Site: brandenburg
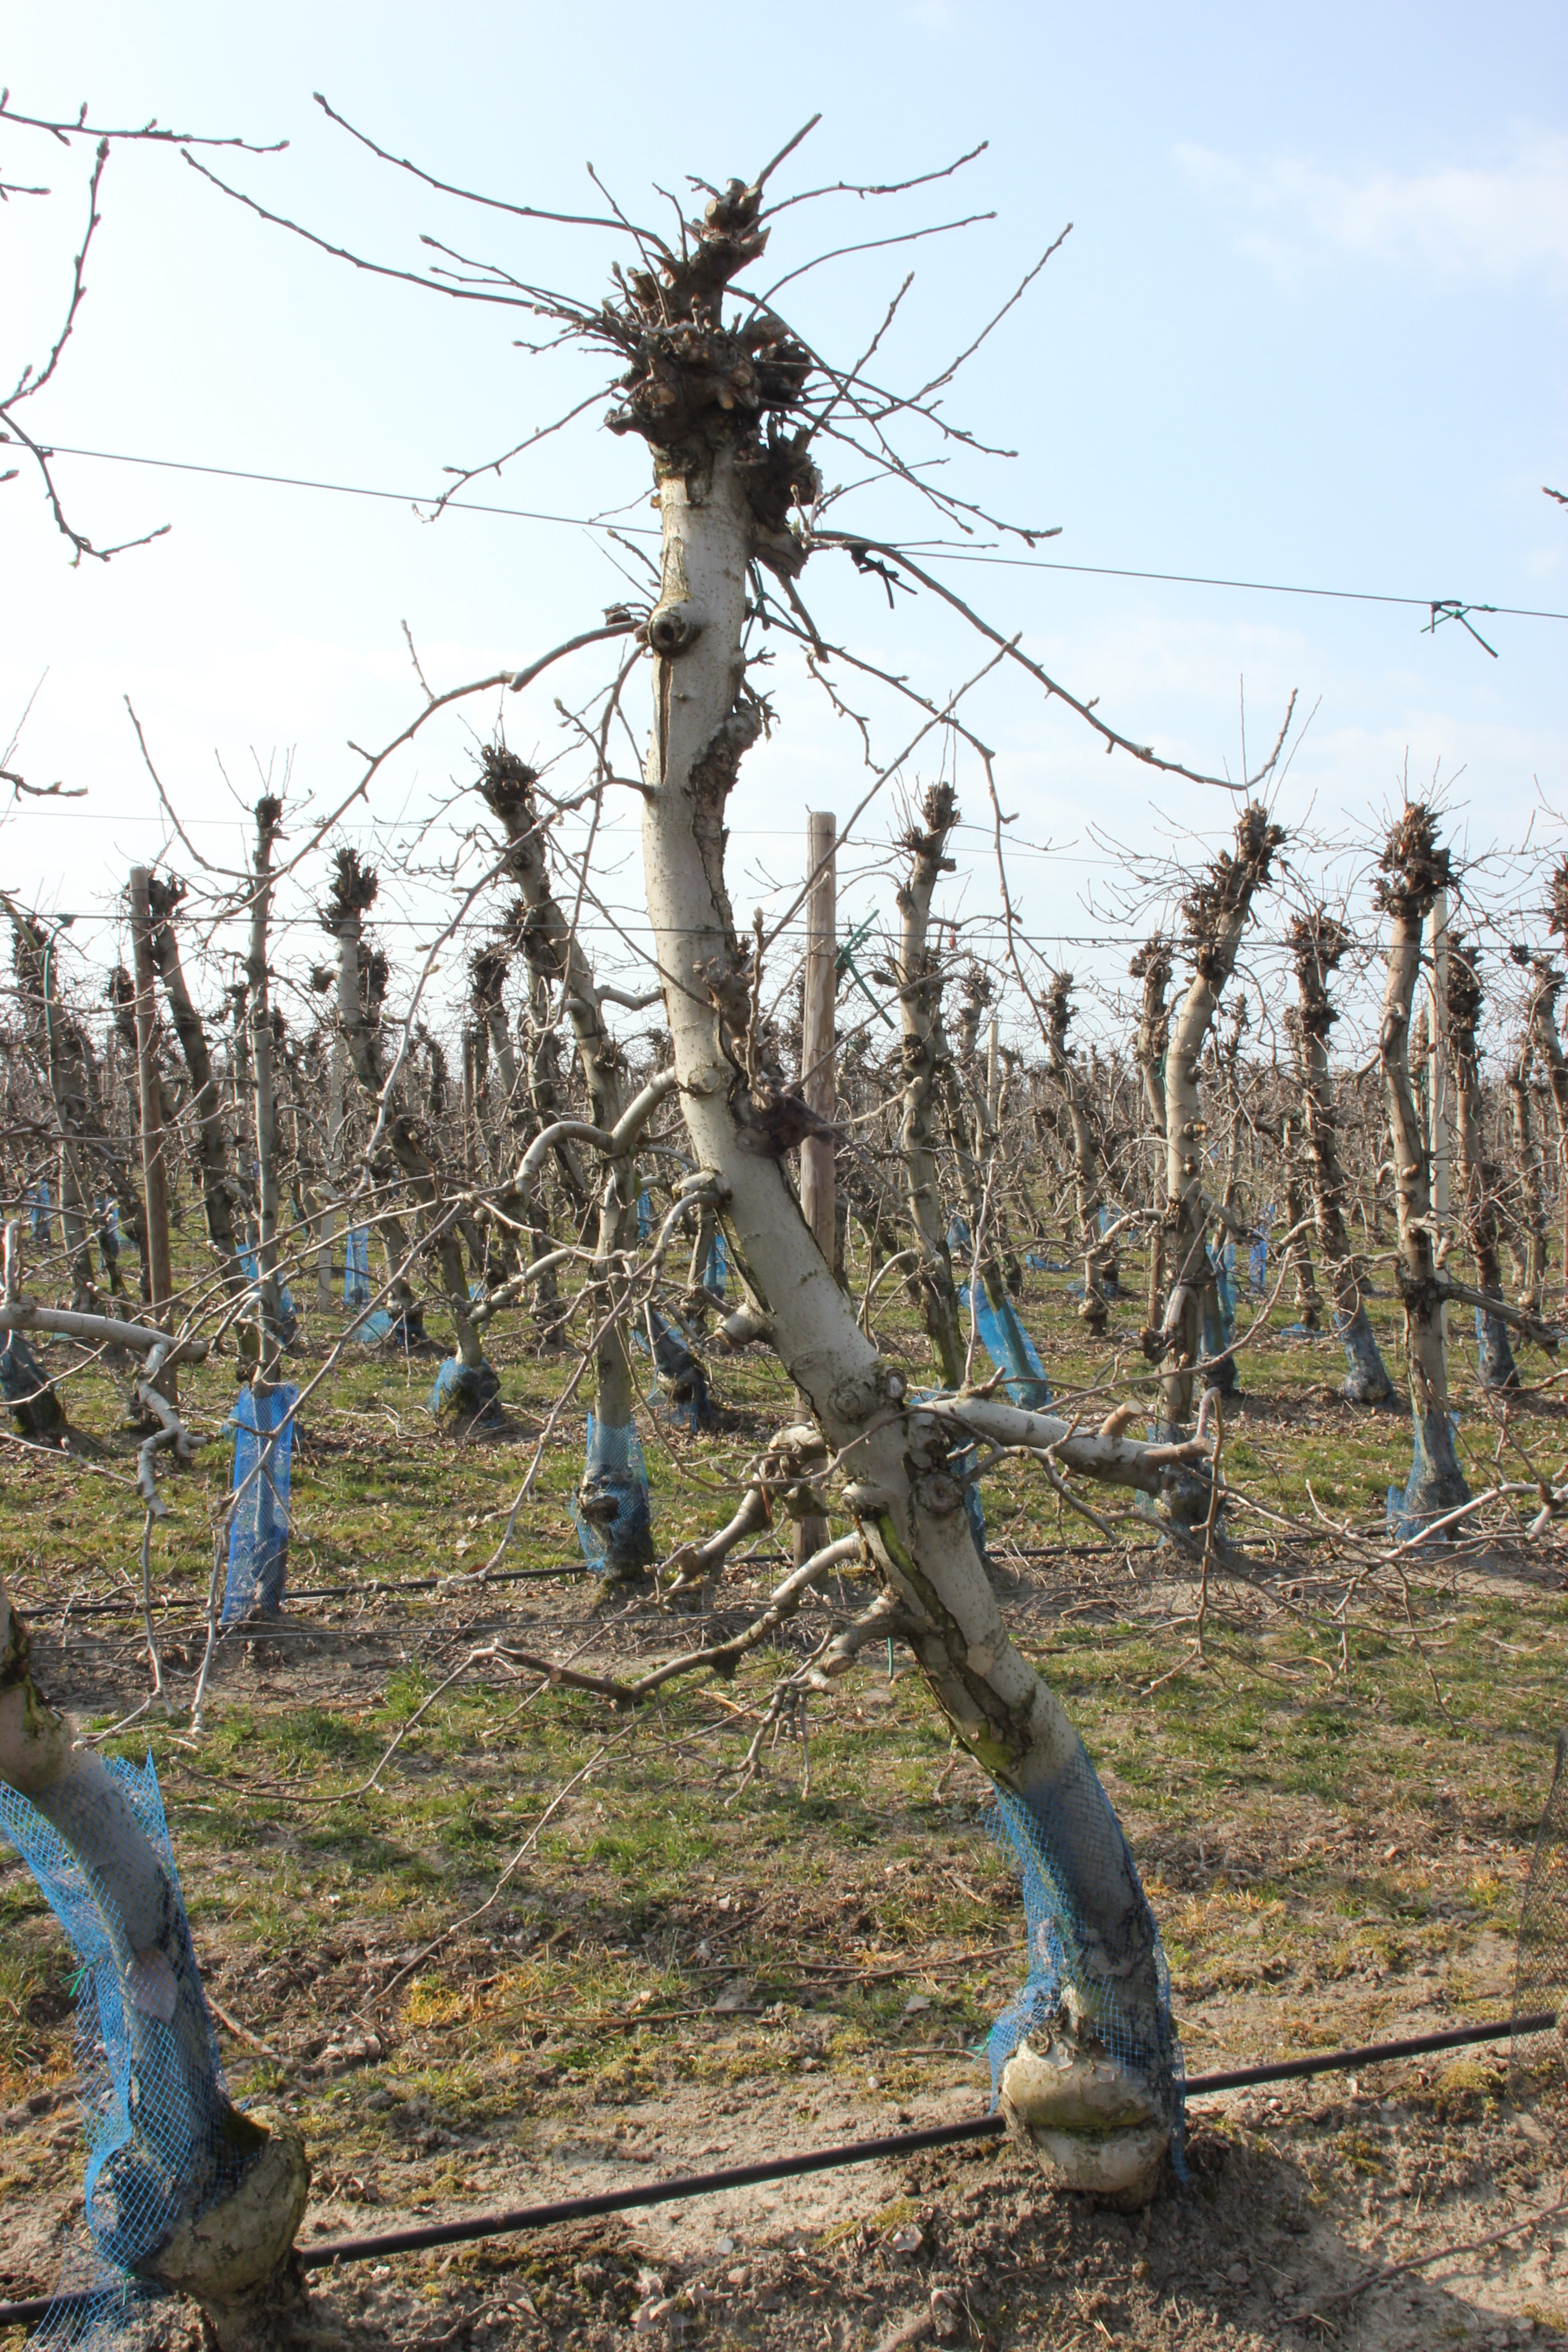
Growth stage (BBCH 03): Bud development